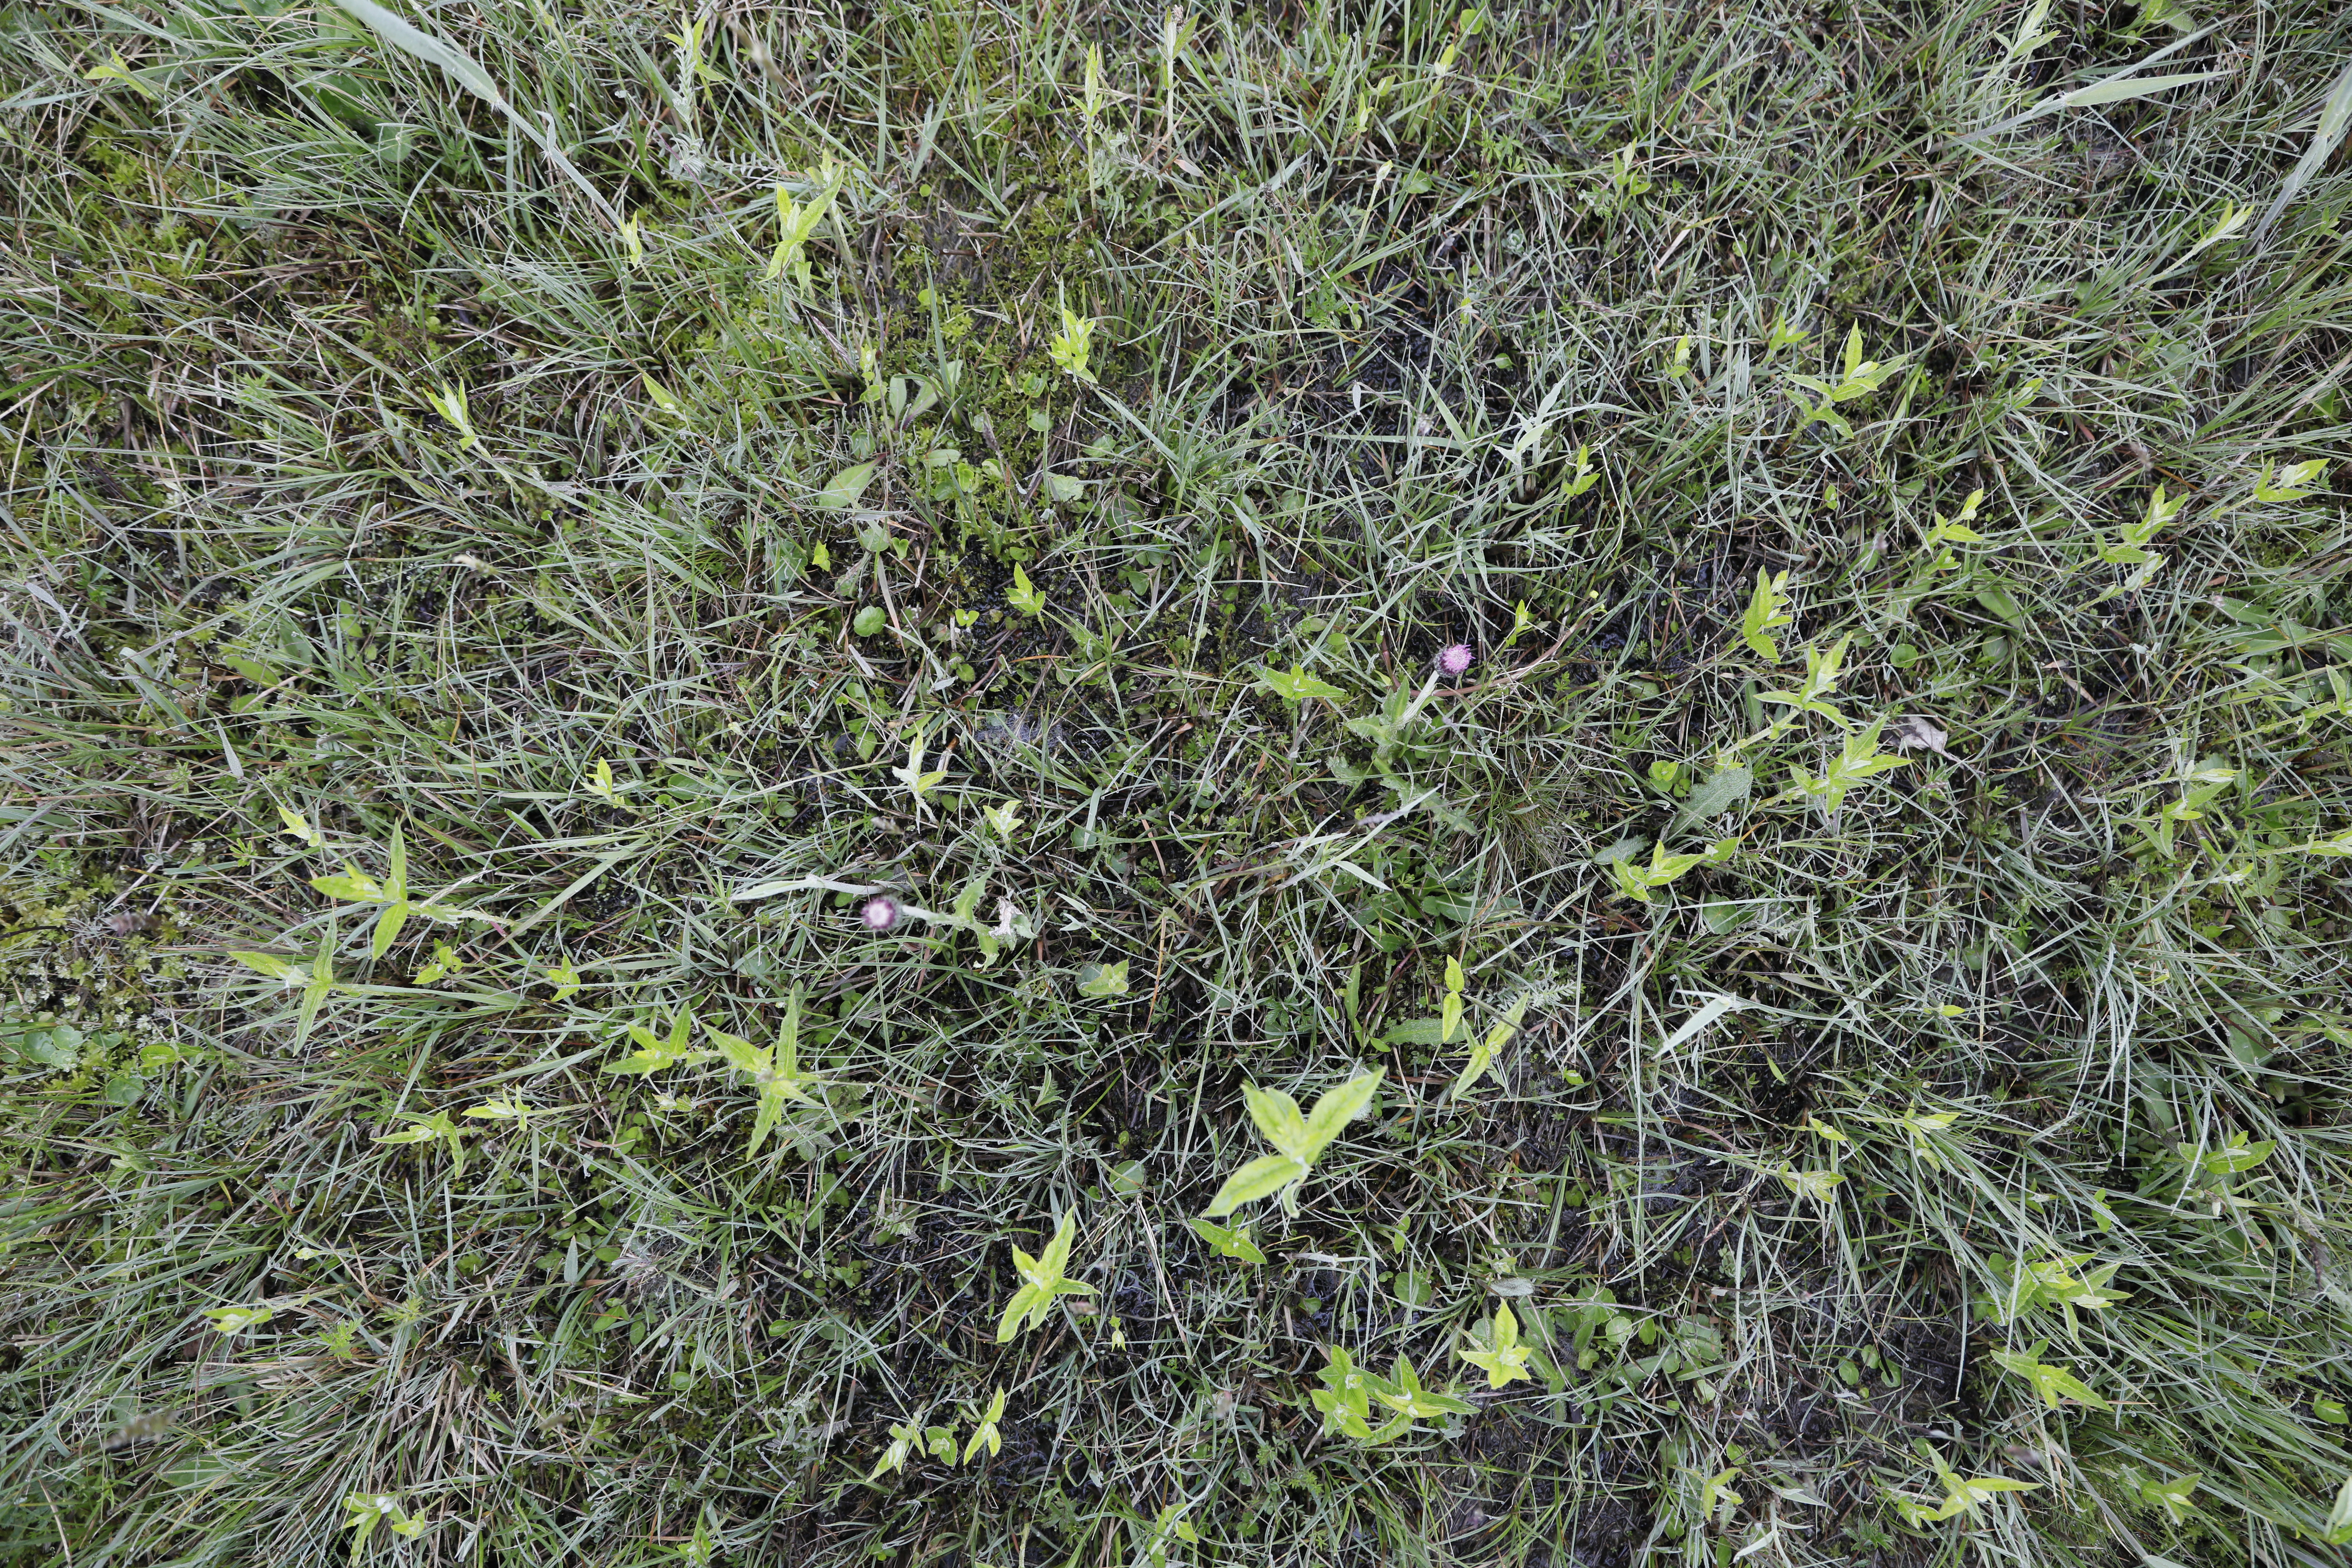
Plant species: Cirsium dissectum